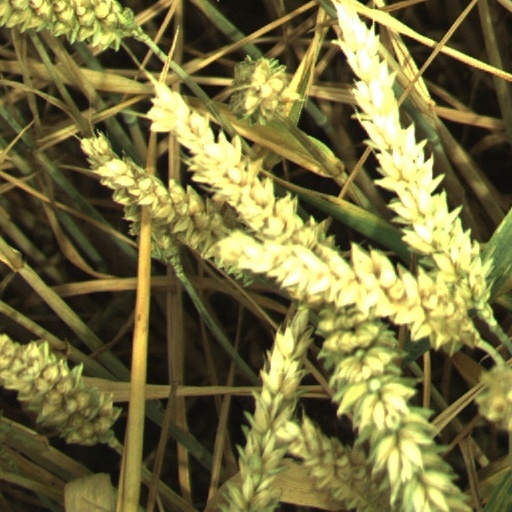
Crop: wheat